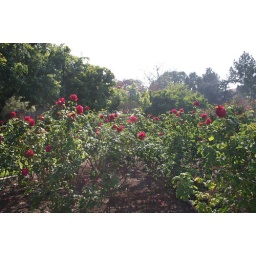
red roses from exposition park rose garden in los angeles